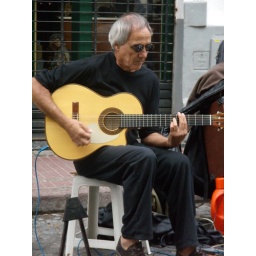
Amazing guitar player in San Telmo market on a Sunday afternoon.